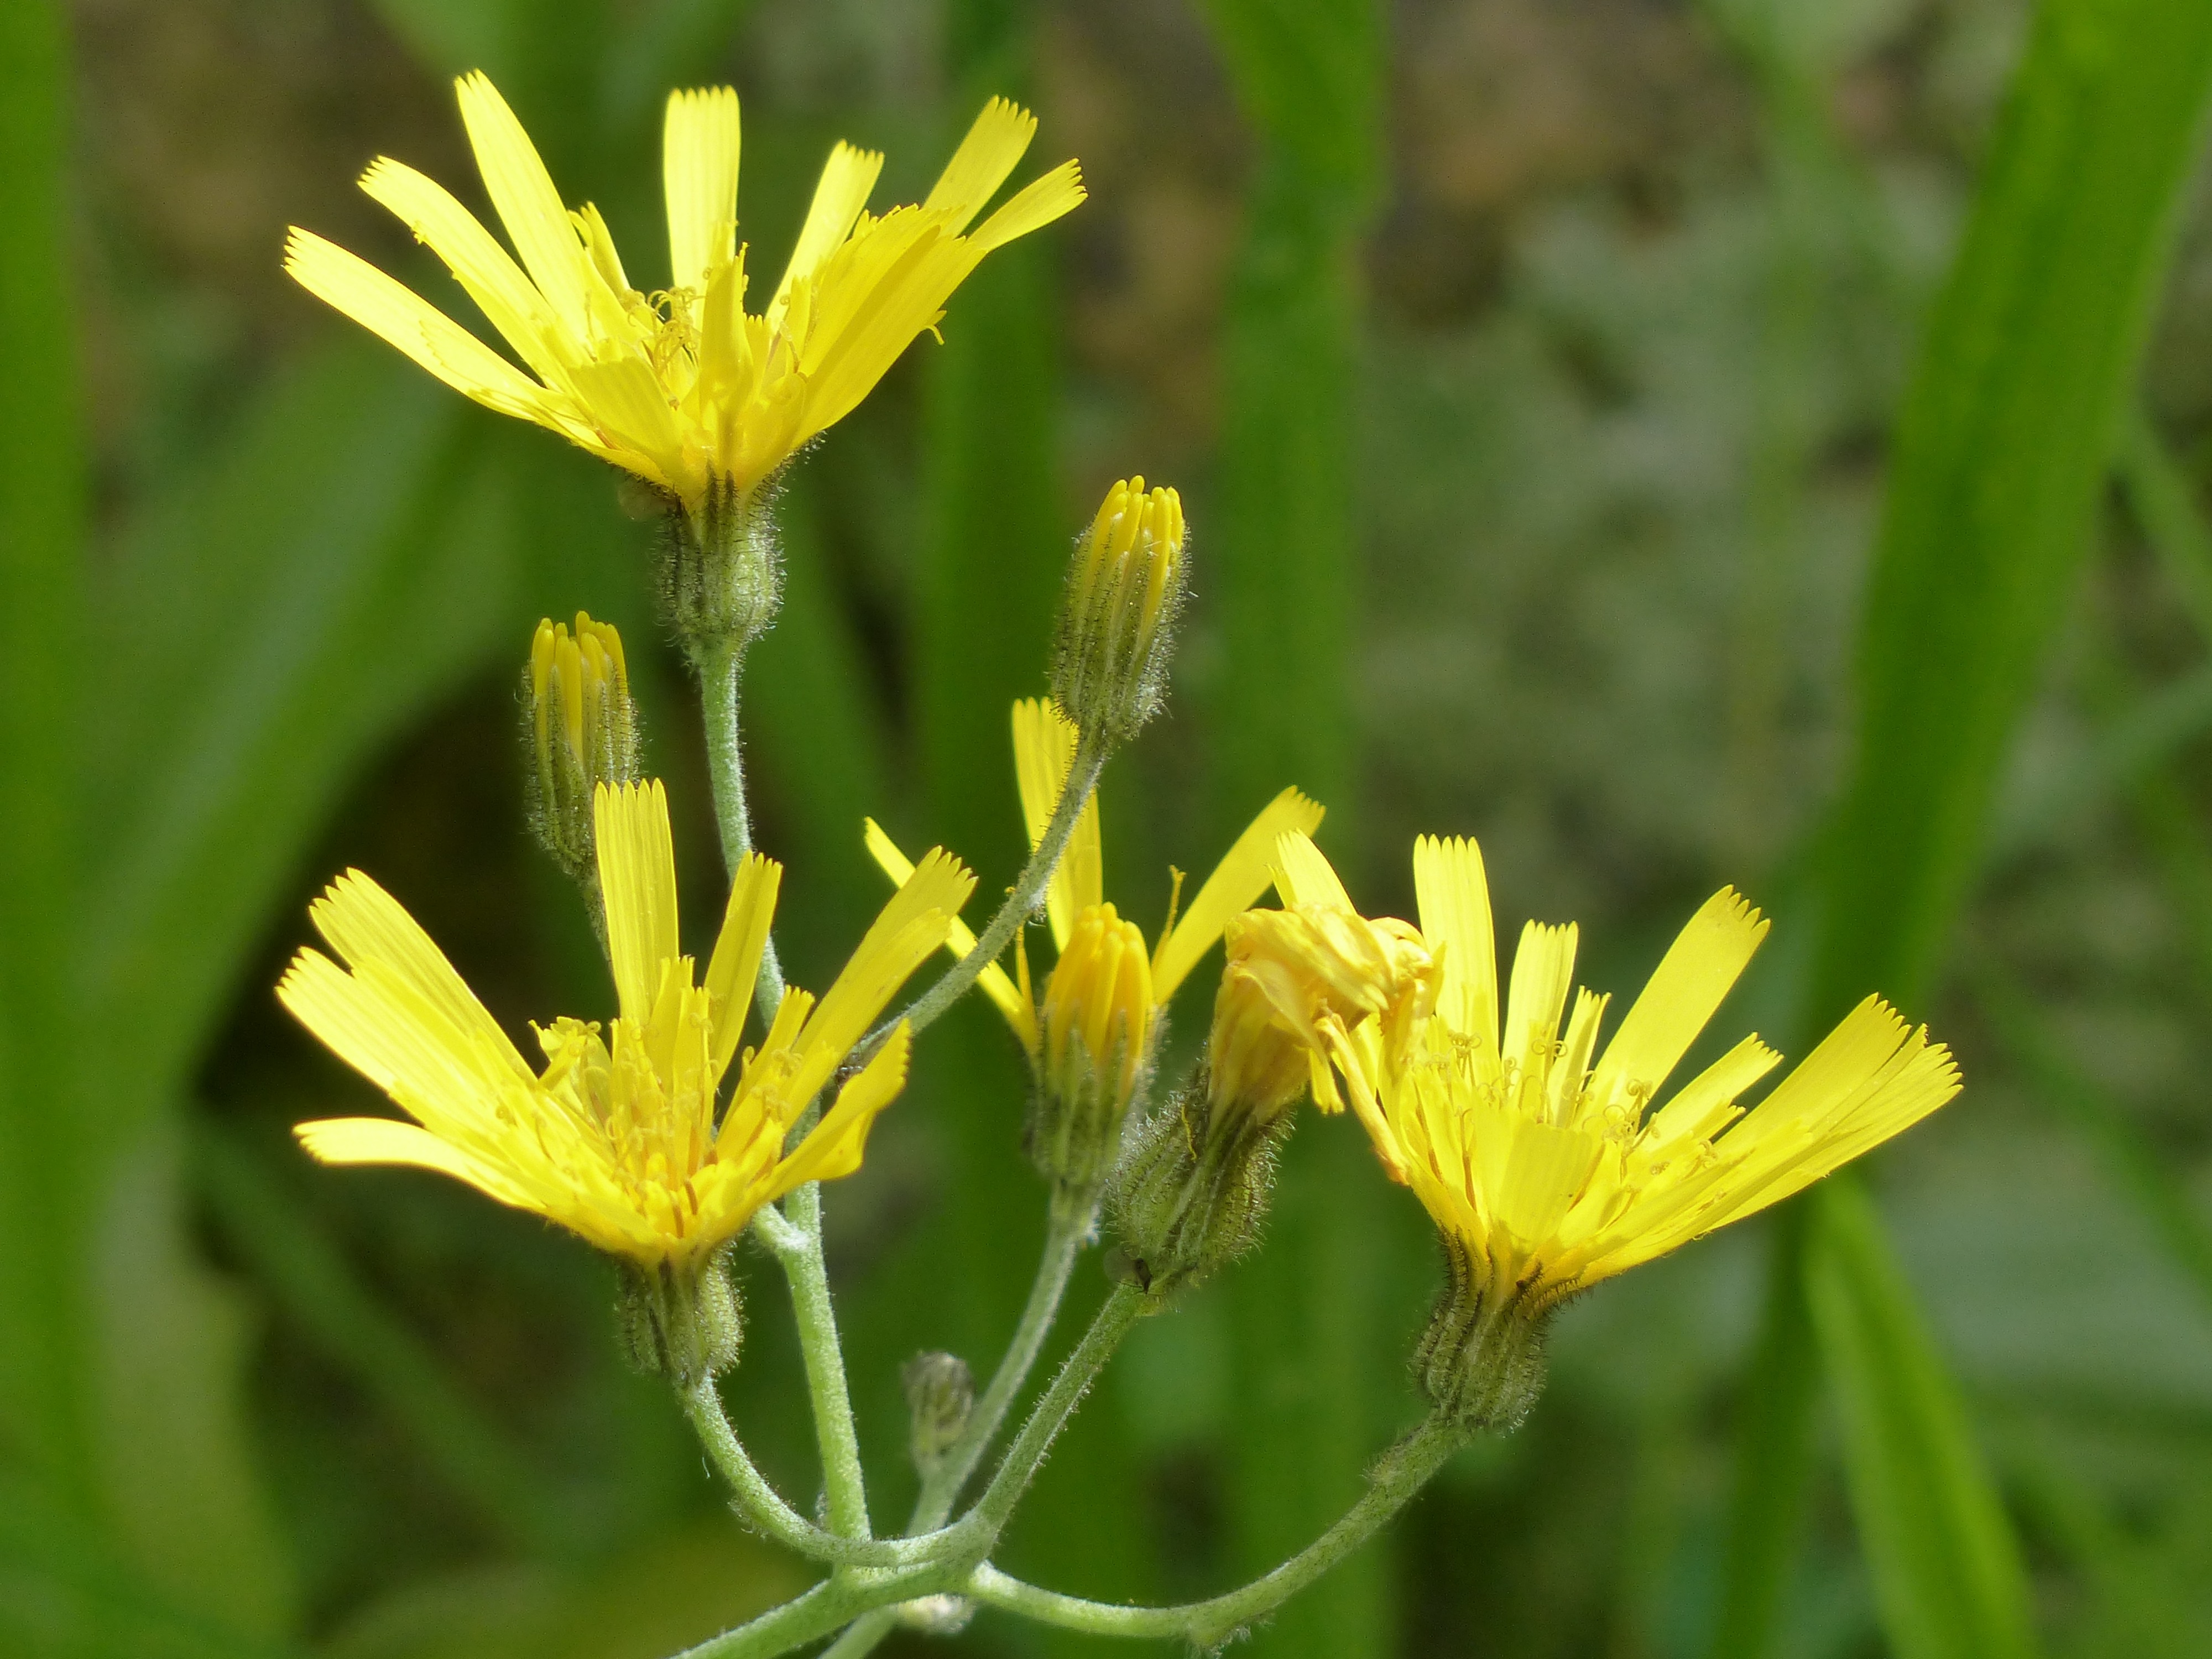
blossom, plant, meadow, dandelion, prairie, flower, bloom, herb, yellow, flora, wildflower, asteraceae, hypericum, composites, macro photography, flowering plant, daisy family, had salsify, meadows dubius, tragopogon pratensis, hypericaceae, gagea, land plant, flatweed, sow thistles